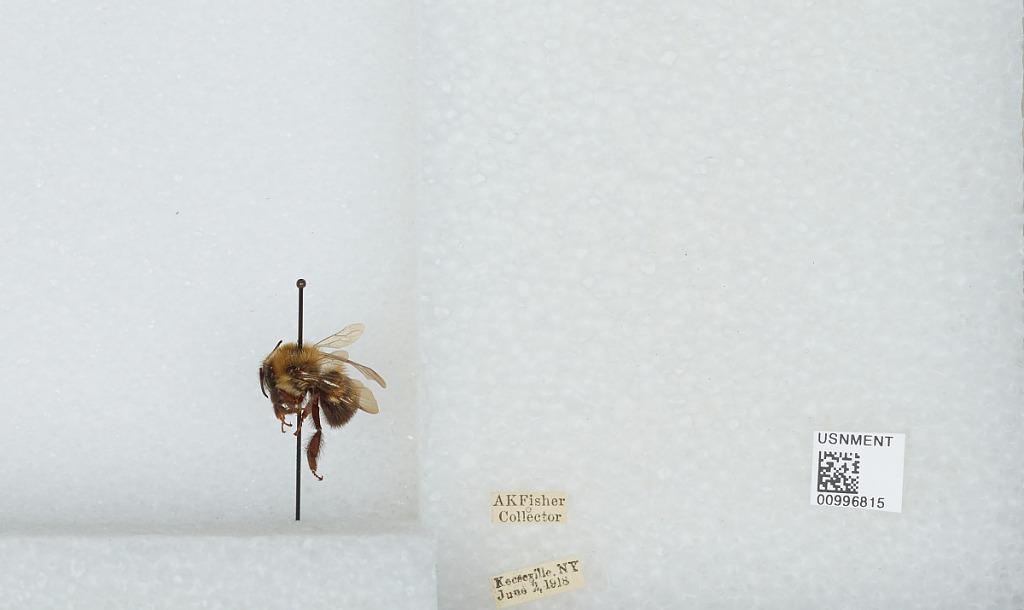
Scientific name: Bombus (Pyrobombus) bimaculatus Cresson
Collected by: A. Fisher
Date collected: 1918-6-2
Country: United States
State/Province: New York
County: Essex
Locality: Keeseville
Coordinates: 44.5, -73.48